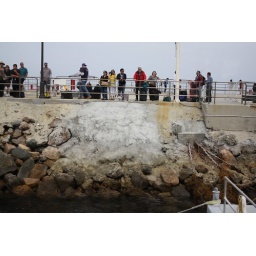
there were crazy HUGE orange fish in the water! They looked like orange popsicle-colored piranhas.